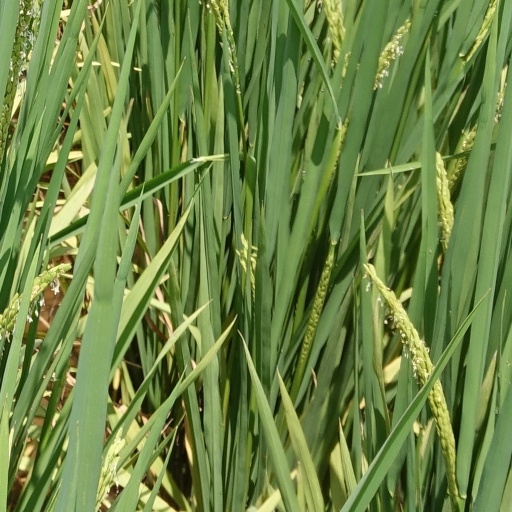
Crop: rice